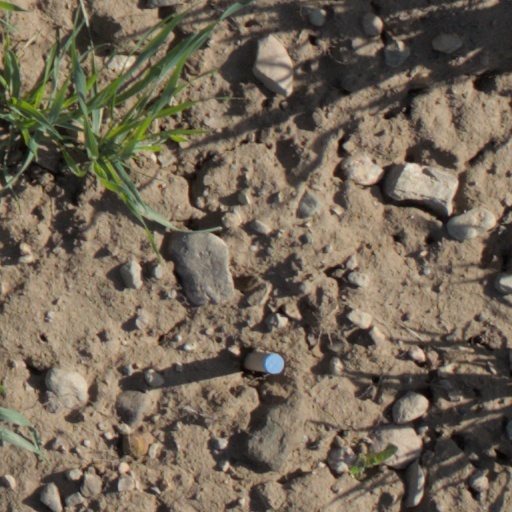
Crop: wheat